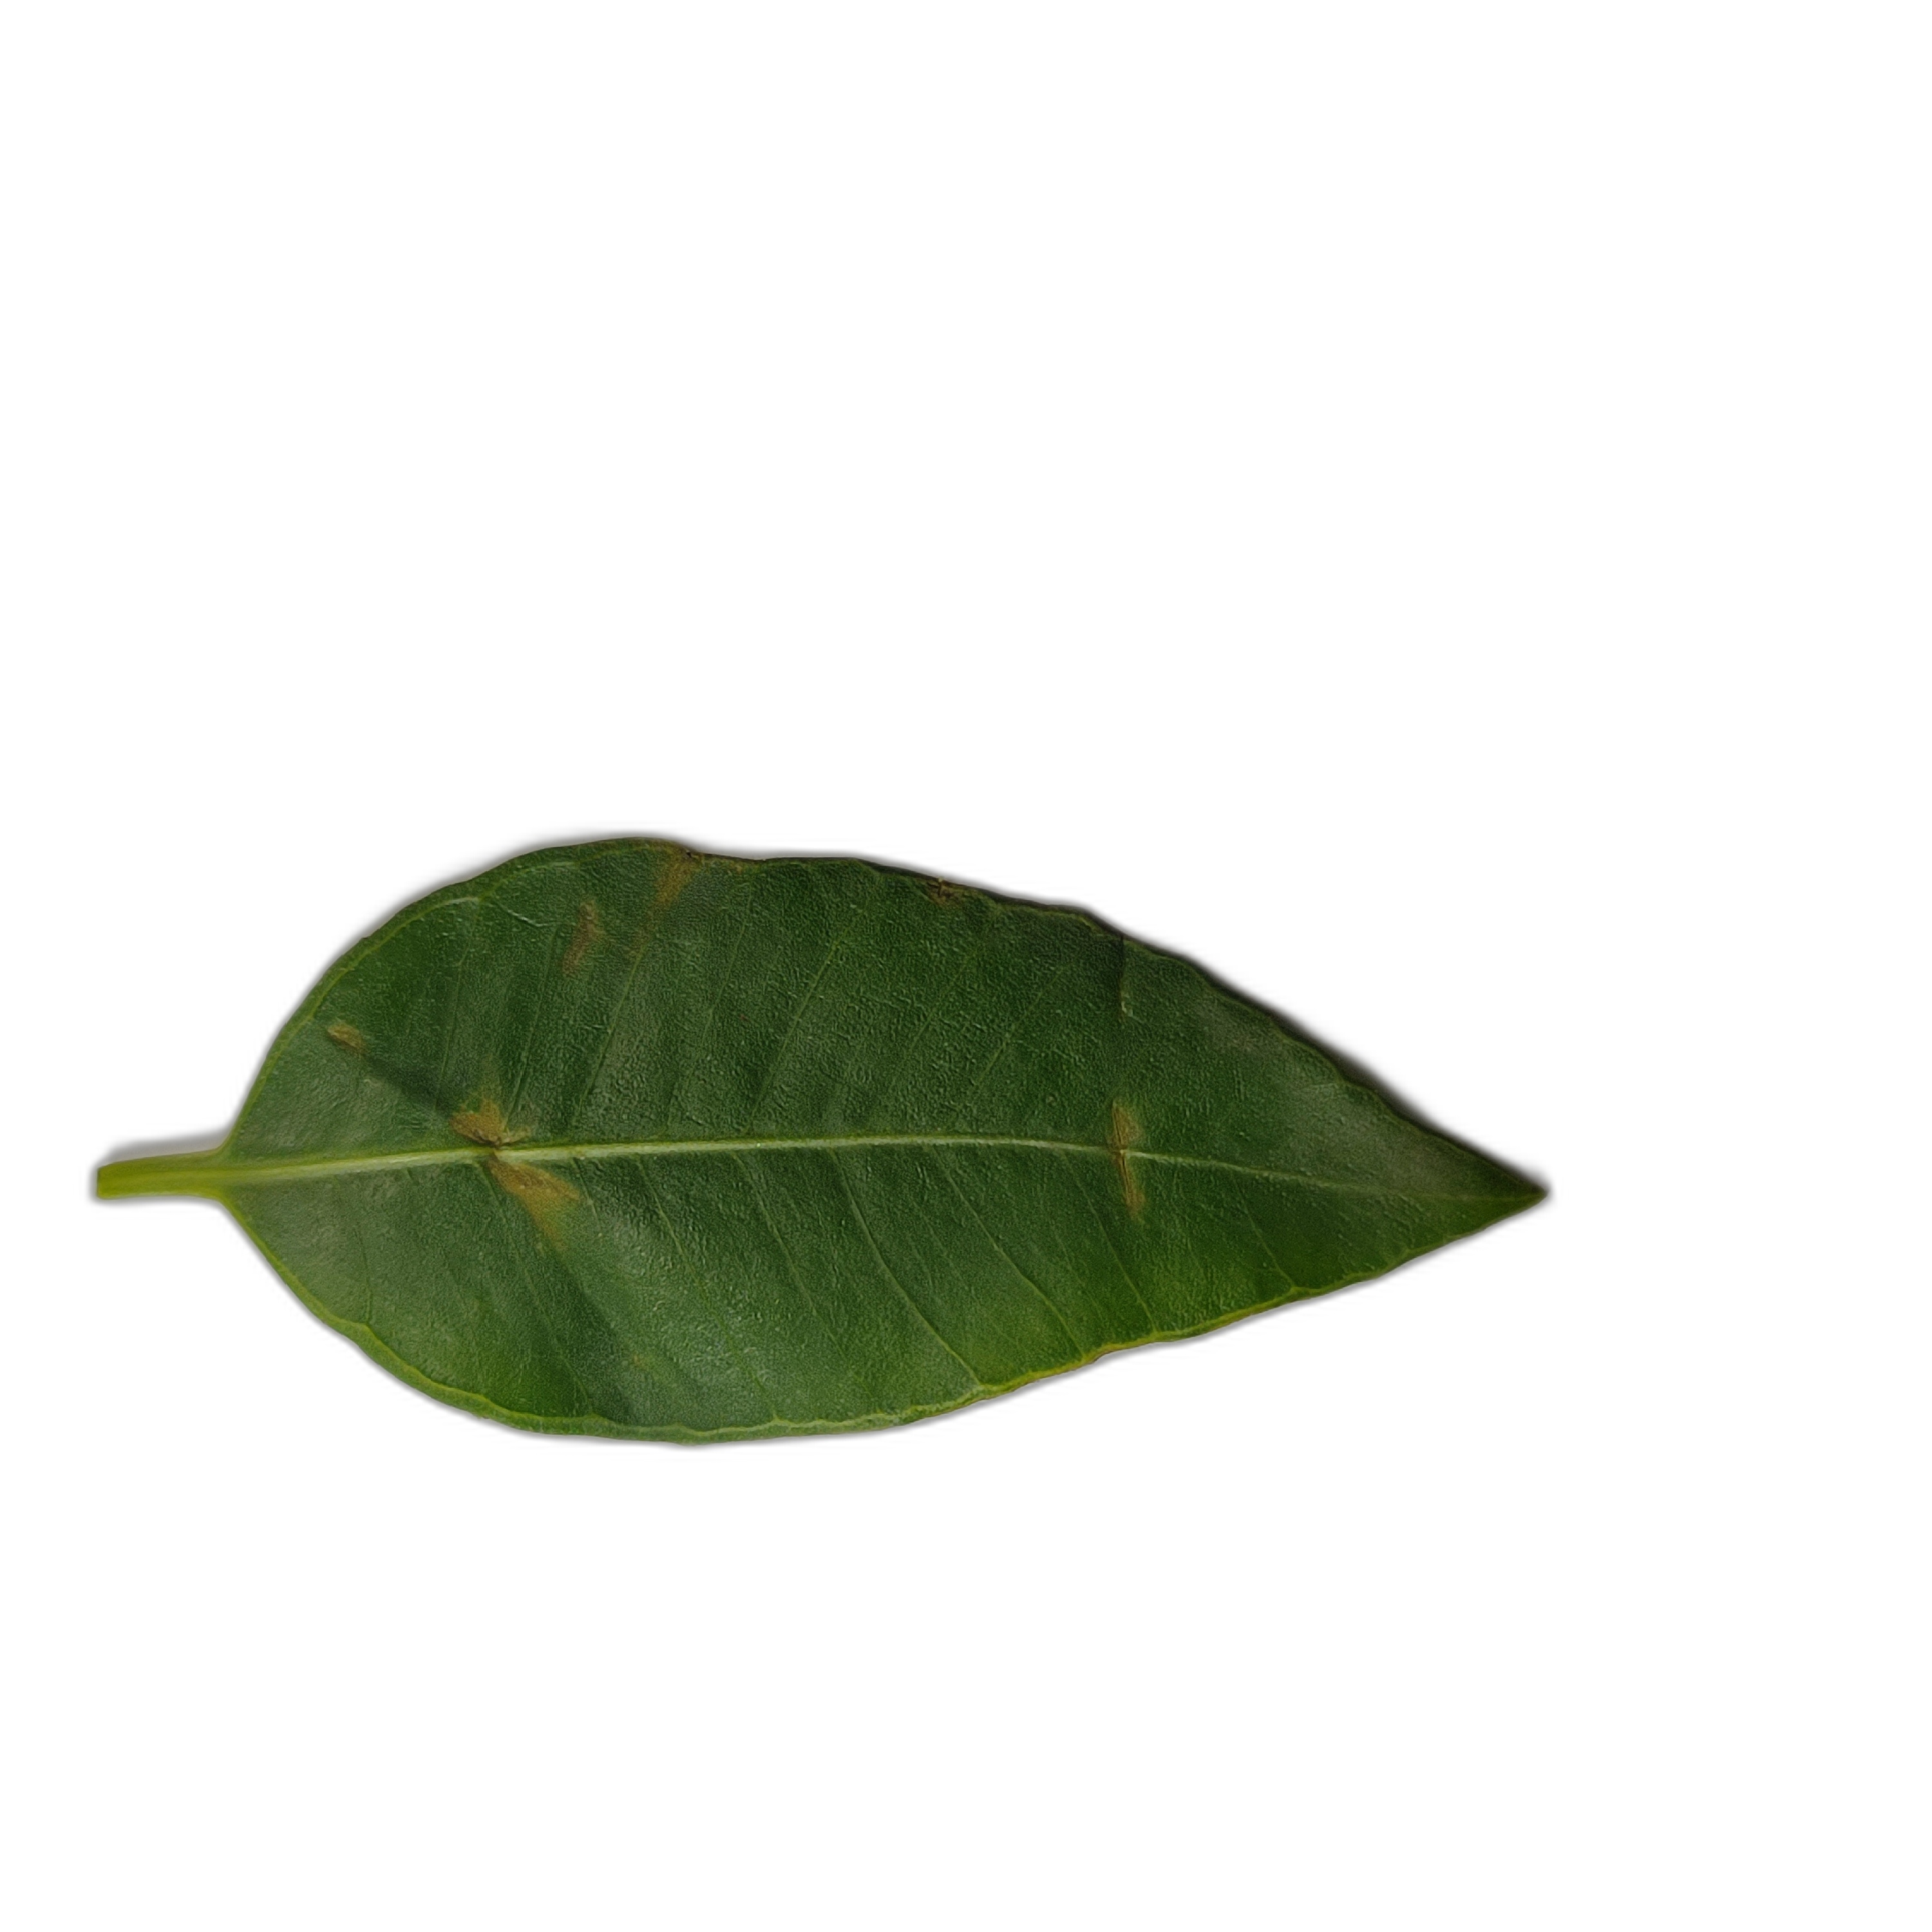
Label: healthy